Magna Carta

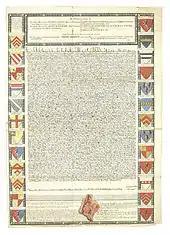
1733 engraving by John Pine of the 1215 charter ("Cotton Charter XIII.31A")

When English colonists left for the New World, they brought royal charters that established the colonies. The Massachusetts Bay Company charter, for example, stated that the colonists would "have and enjoy all liberties and immunities of free and natural subjects." The Virginia Charter of 1606, which was largely drafted by Sir Edward Coke, stated that the colonists would have the same "liberties, franchises and immunities" as people born in England. The Massachusetts Body of Liberties contained similarities to clause 29 of Magna Carta; when drafting it, the Massachusetts General Court viewed Magna Carta as the chief embodiment of English common law. The other colonies would follow their example. In 1638, Maryland sought to recognise Magna Carta as part of the law of the province, but the request was denied by Charles I.